Bodrum Castle

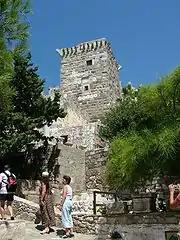

The construction of the castle began in 1404 under the supervision of the German knight architect Heinrich Schlegelholt. Construction workers were guaranteed a reservation in heaven by a Papal Decree of 1409. They used squared green volcanic stone, marble columns and reliefs from the nearby Mausoleum of Halicarnassus to fortify the castle.